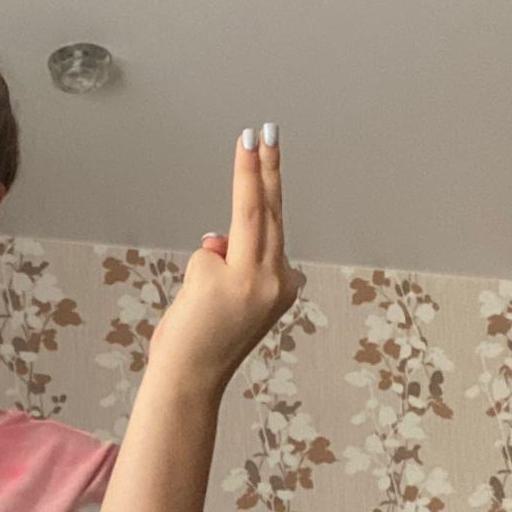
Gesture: two_up_inverted